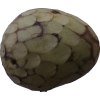
Label: cherimoya